Brian Robinson Jr.

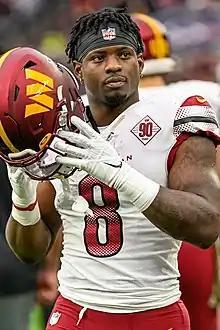
Robinson with the Washington Commanders in 2022

Brian K. Robinson Jr. (born March 22, 1999), nicknamed "B Rob", is an American professional football running back for the Washington Commanders of the National Football League (NFL). He played college football for the Alabama Crimson Tide, where he was a two-time national champion before being selected by the Commanders in the third round of the 2022 NFL draft. During his rookie pre-season, Robinson was shot twice, including in the knee, during an armed robbery and returned to the team two months later.